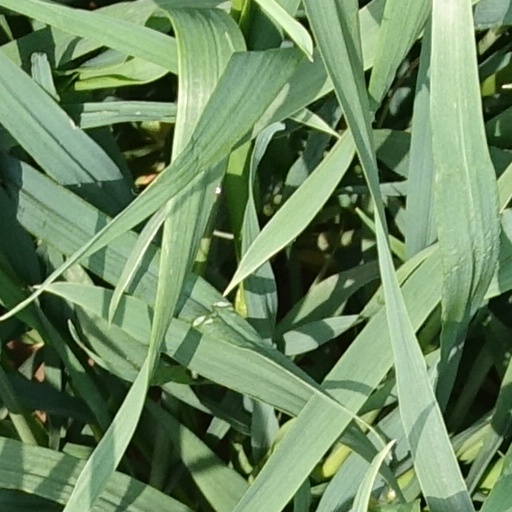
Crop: wheat